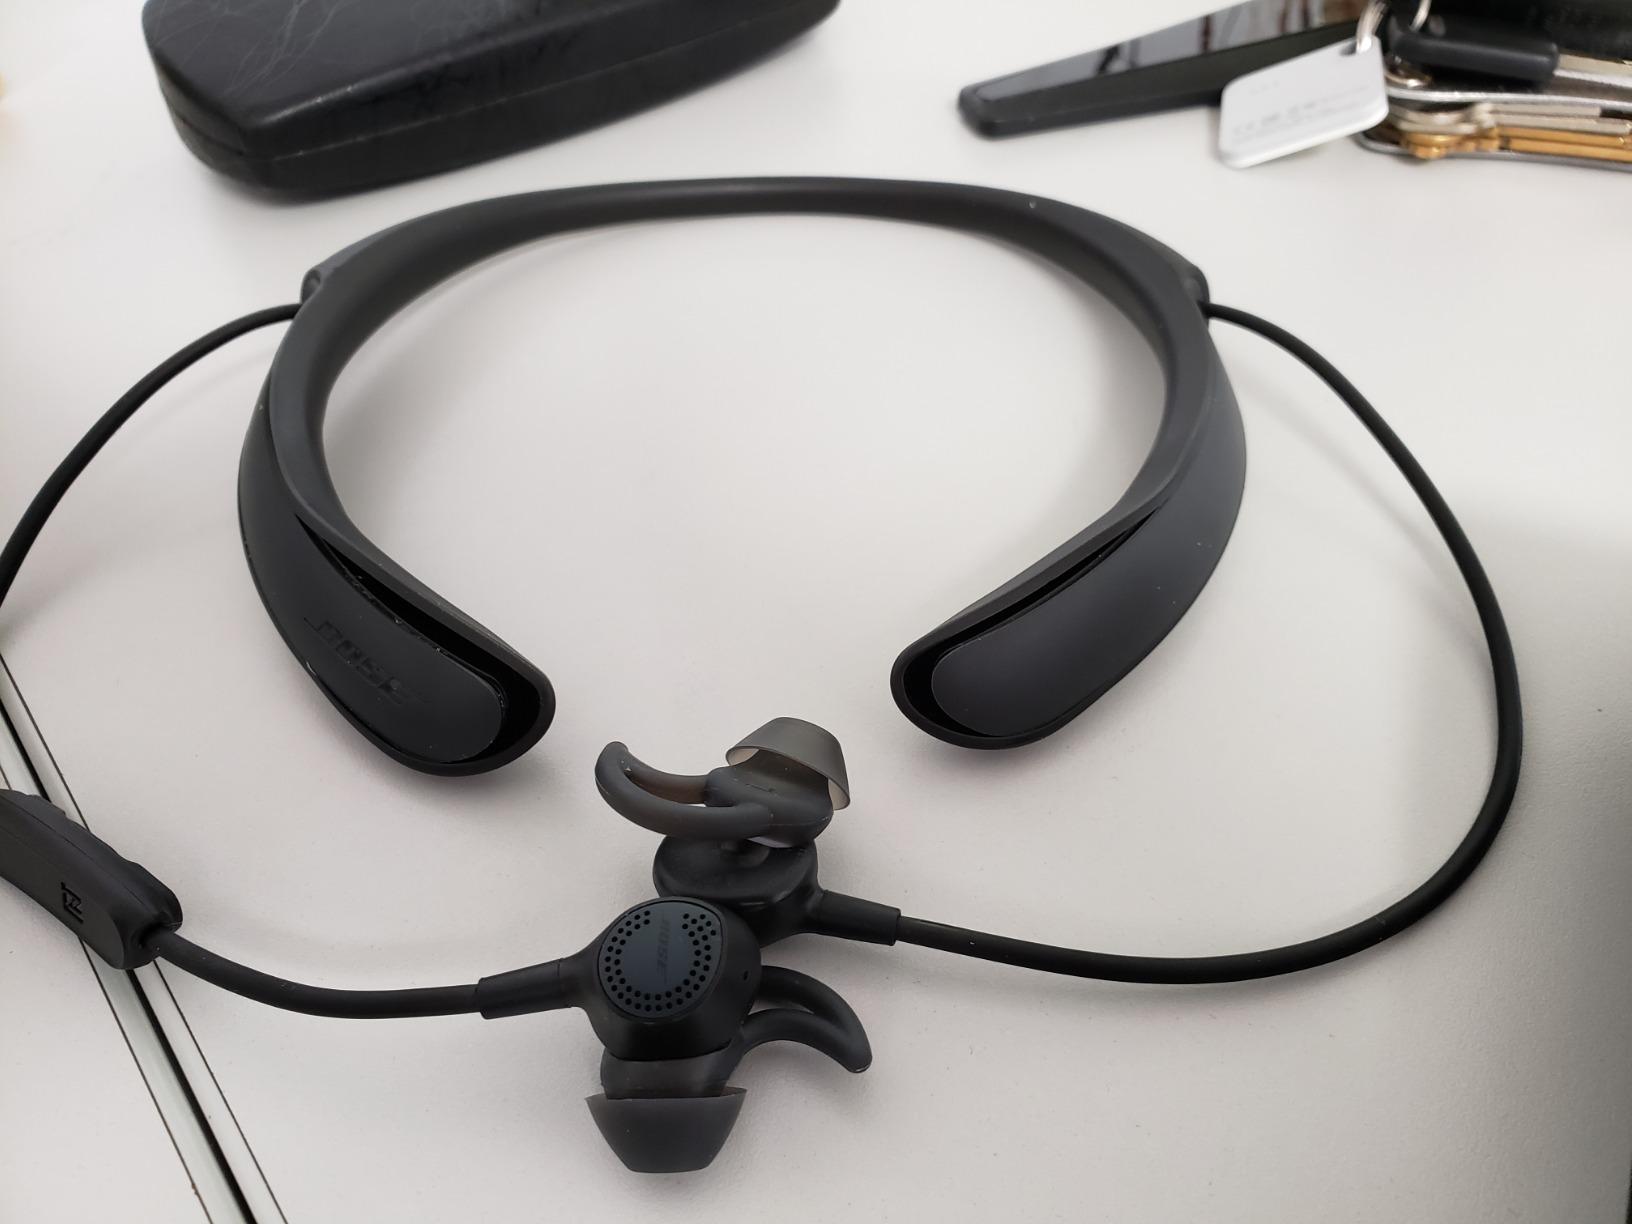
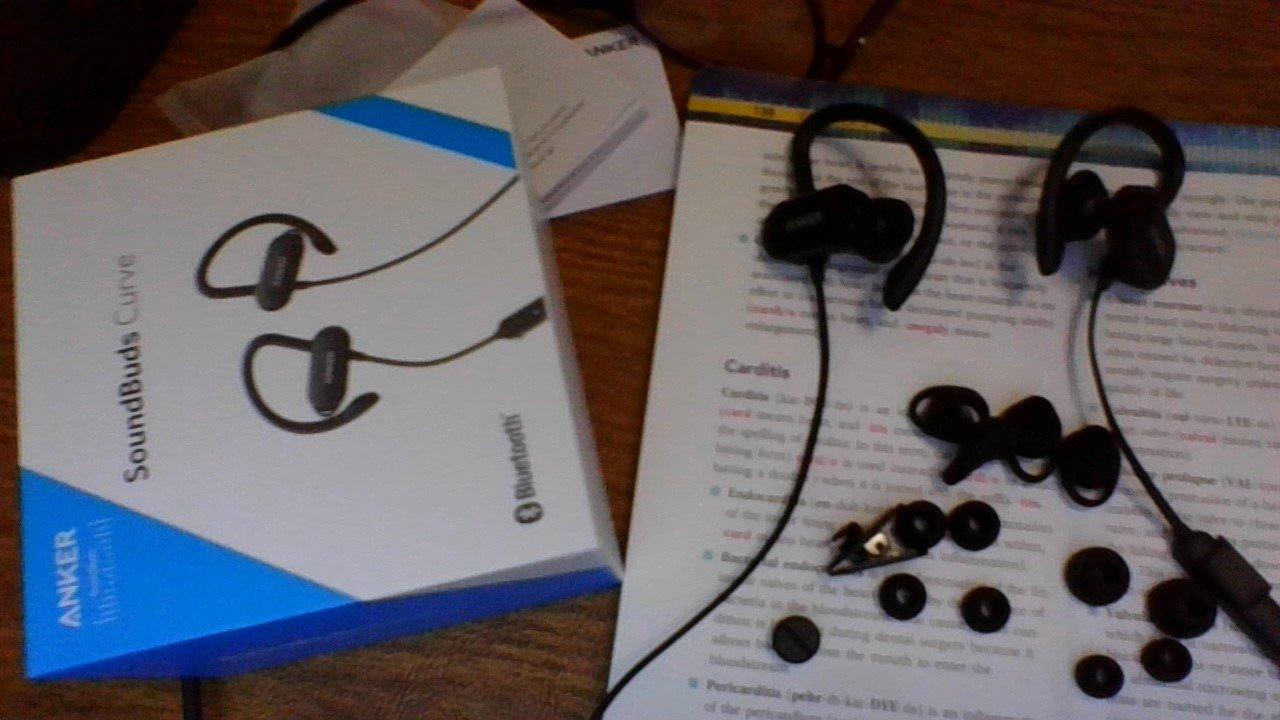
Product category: headphones
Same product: no